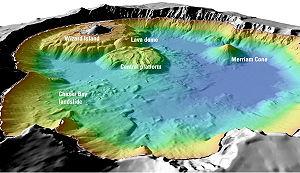
Le Crater Lake est un lac de cratère dans la caldeira du volcan Mazama, aux États-Unis, dans l'État de l'Oregon. Il fait partie du parc national de Crater Lake. À l'ouest du lac se trouve une petite île inhabitée : l'île Wizard.